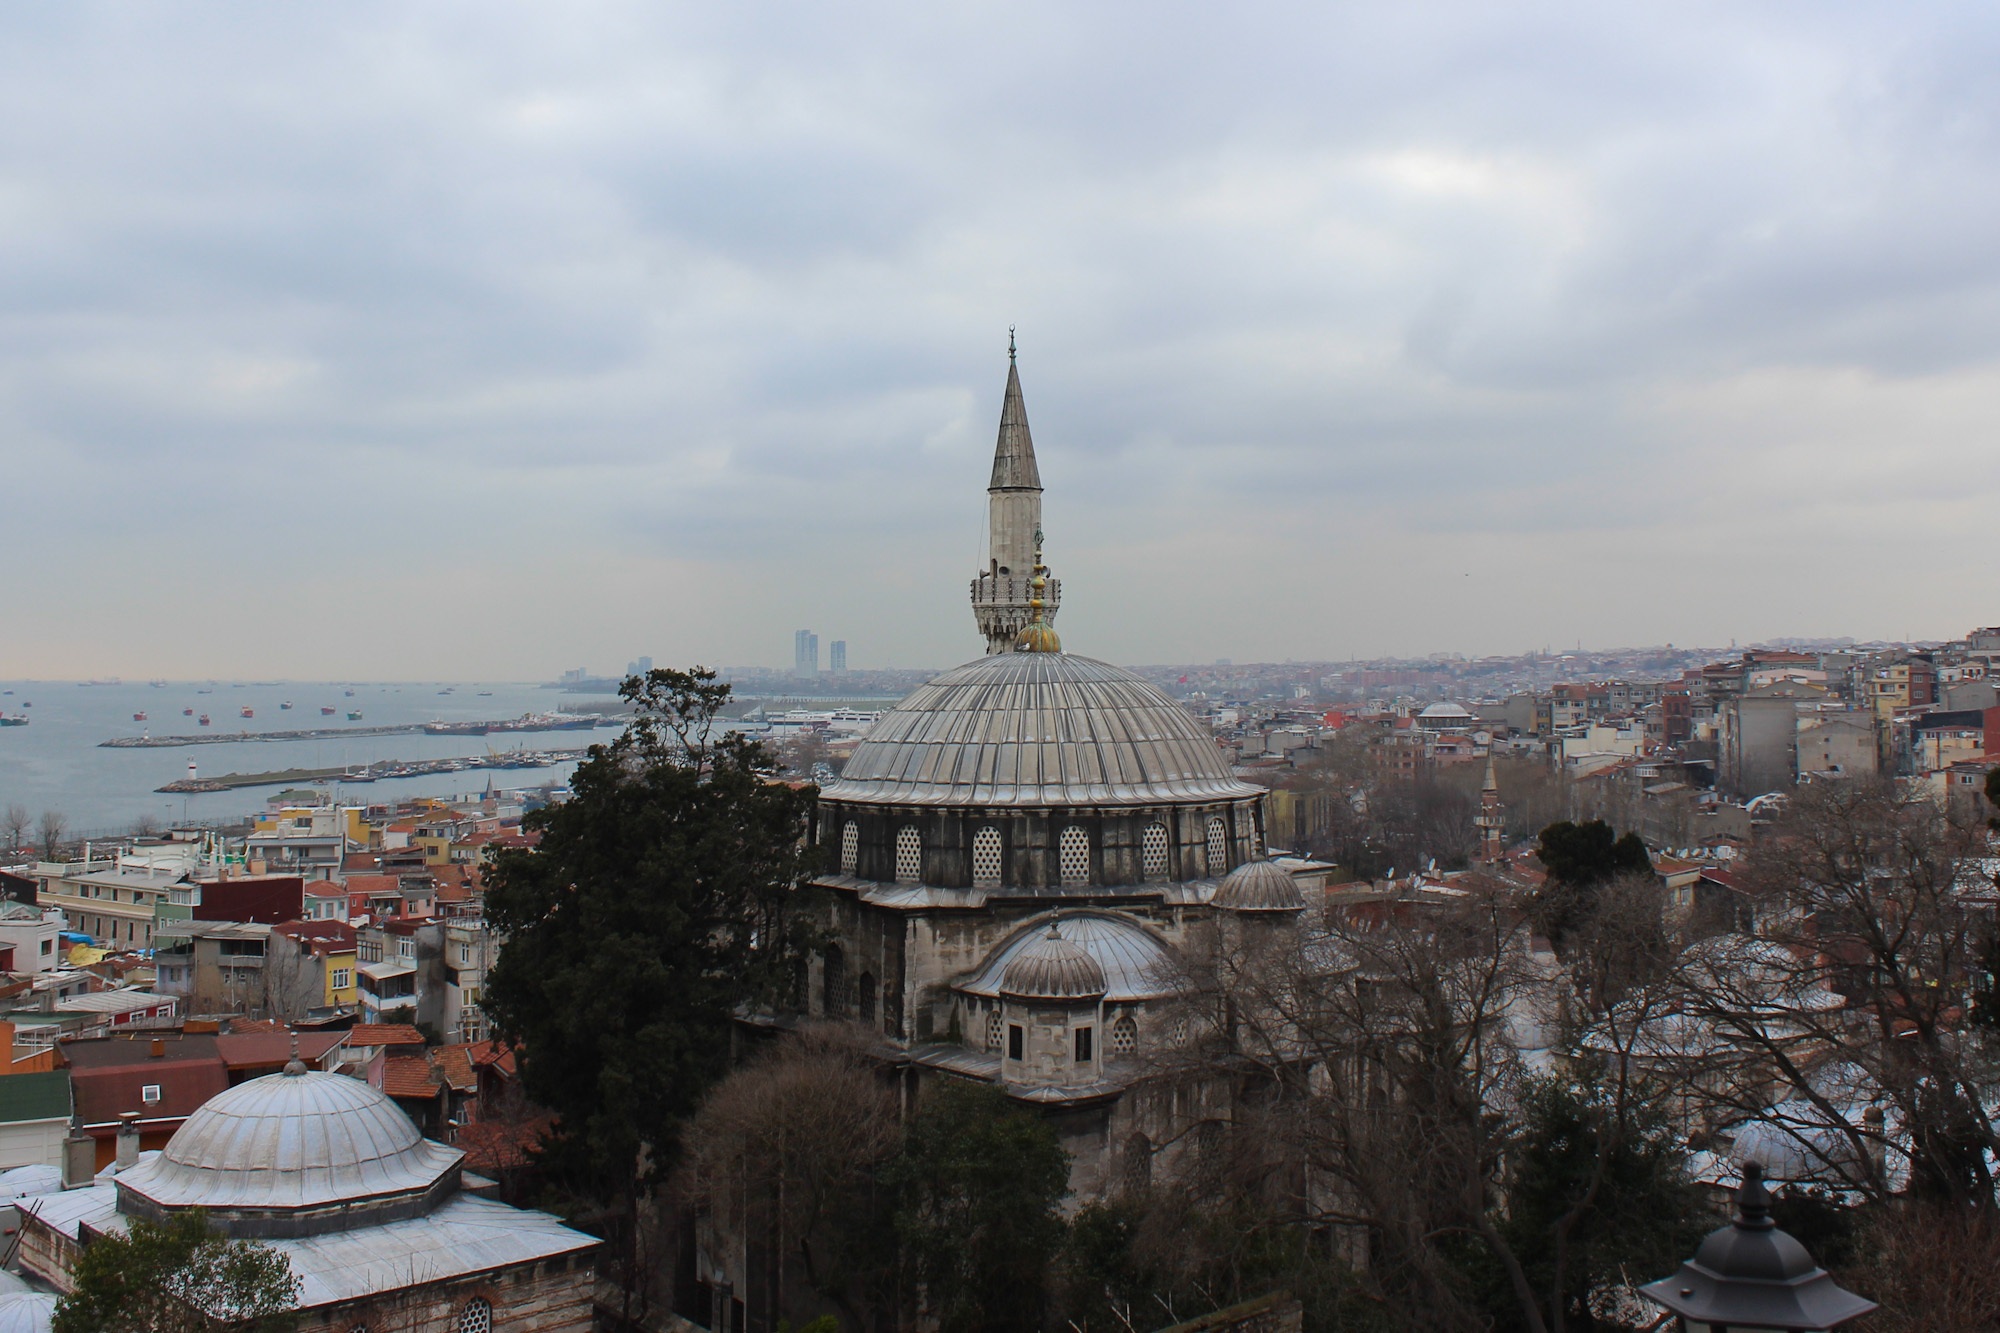
architecture, sky, monument, cityscape, travel, tower, landmark, tourism, place of worship, temple, turkey, istanbul, mosque, ancient history